María Muñiz de Urquiza

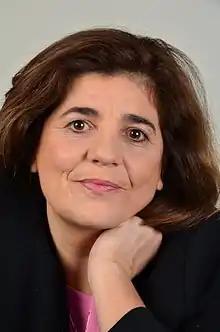
María Muñiz de Urquiza in February 2014

María Muñiz de Urquiza (born 5 August 1962, in Gijón) is a Spanish member of the European Parliament.